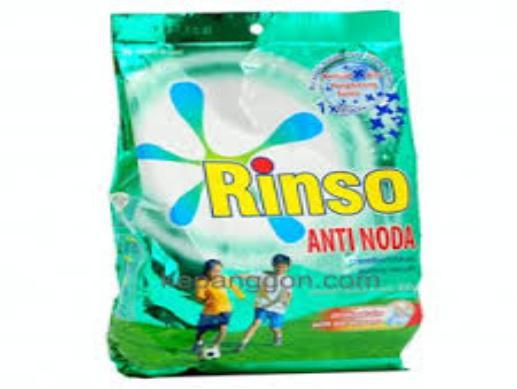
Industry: Necessities